Charlie and the Chocolate Factory (film)

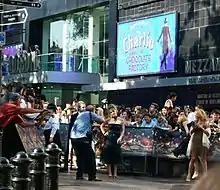
Helena Bonham Carter is photographed at the film's London premiere.

"Charlie and the Chocolate Factory" had its premiere at the Grauman's Chinese Theatre on July 10, 2005, where money for the Make-a-Wish Foundation was raised. In addition to the film's cast and crew, the Los Angeles premiere was attended by John Stamos, Seth Green, Lisa Rinna, Harry Hamlin, Larry King, Frankie Muniz, Emma Roberts, Limp Bizkit frontman Fred Durst, and Britney Spears. The film was released in the United States on July 15, 2005, in 3,770 theaters. Additionally, the film was digitally re-mastered to simultaneously release in 65 North American IMAX theaters that same day. In the United Kingdom, the premiere was held on July 17 at Leicester Square, only ten days after the July 7 London bombings. It was released nationwide on July 29 in 531 theaters.